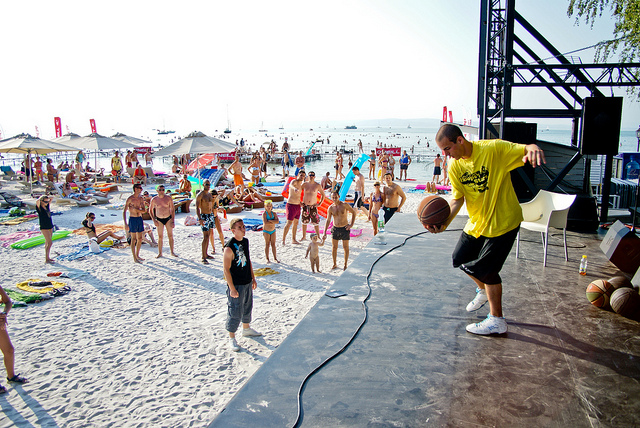
vận động viên bóng rổ đang tham gia lễ hội ở trên bãi biển